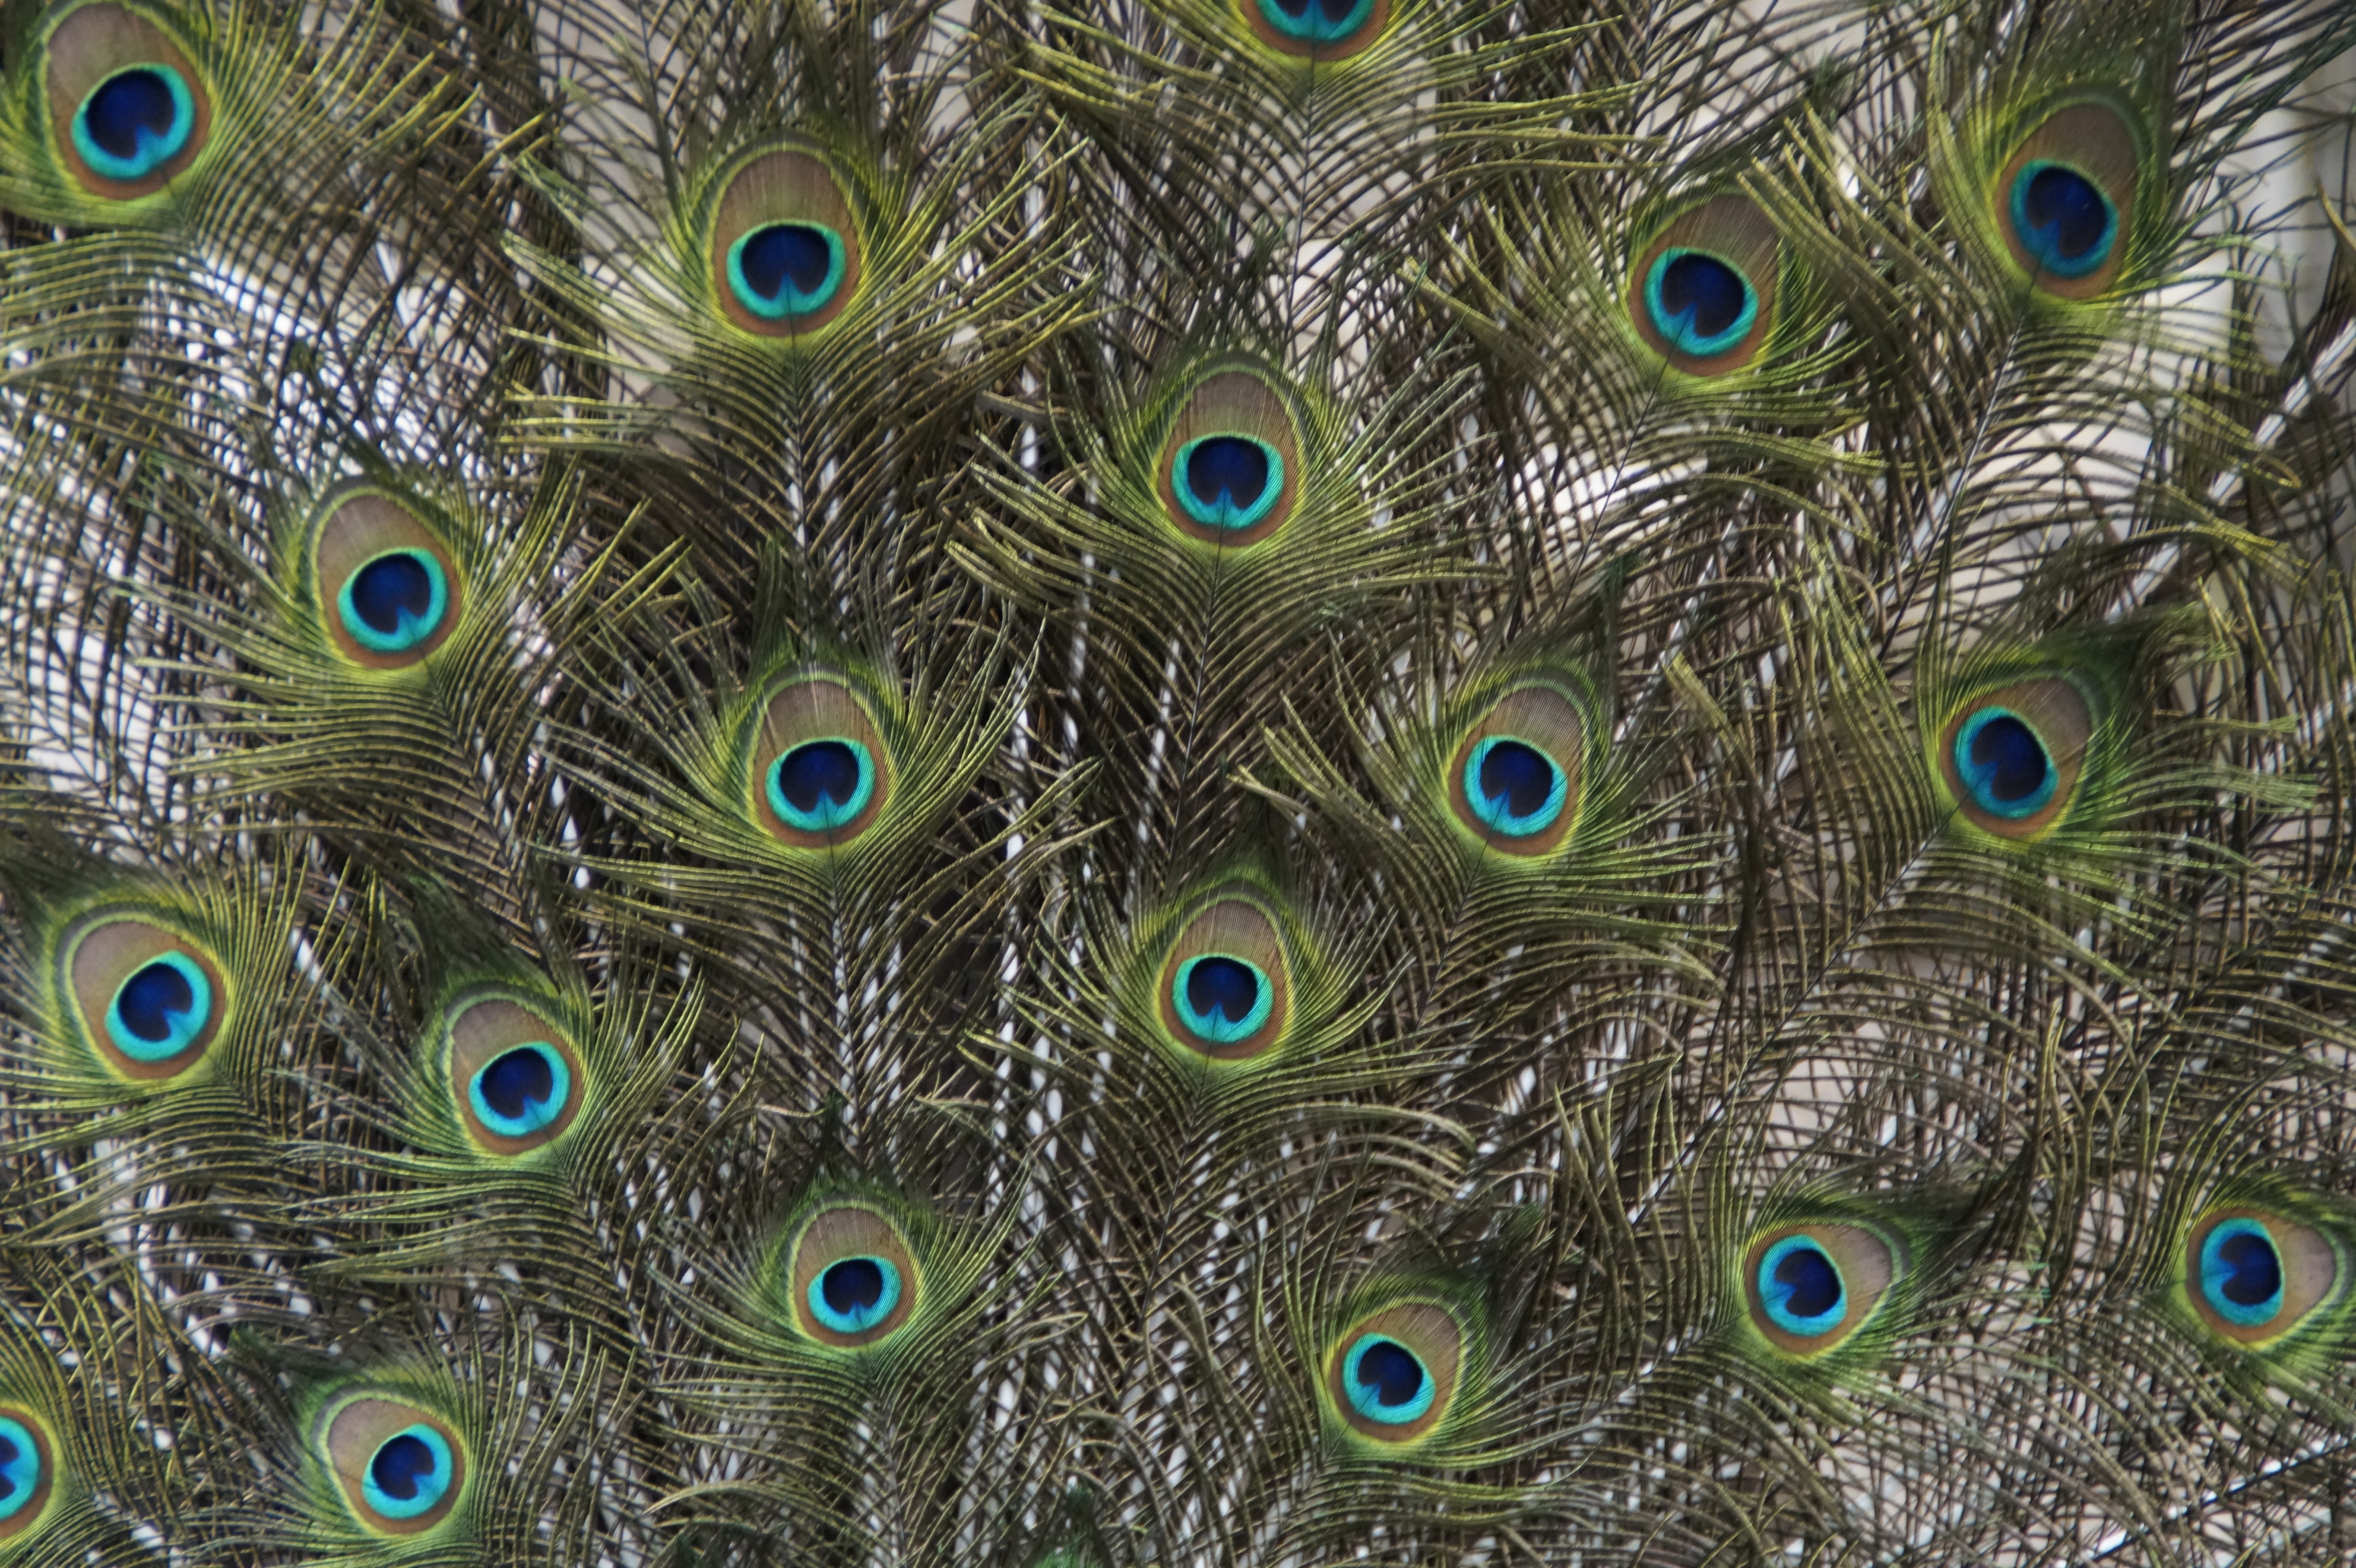
bird, wing, structure, texture, pattern, beak, biology, colorful, feather, fauna, material, peacock, plumage, background, drawing, vertebrate, eastern, peafowl, spread, intervention, gorgeous, spring dress, males, pride, iridescent, beat rad, peacock feathers, peacock wheel, organism, balz, fashion accessory, four spot